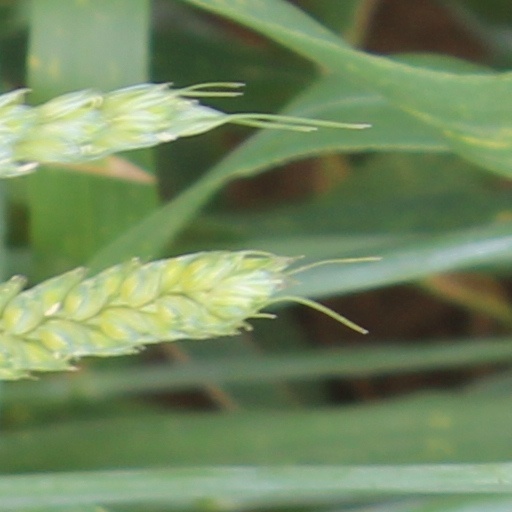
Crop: wheat